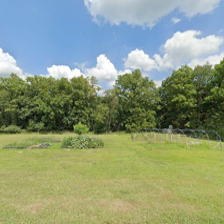
Label: streetView